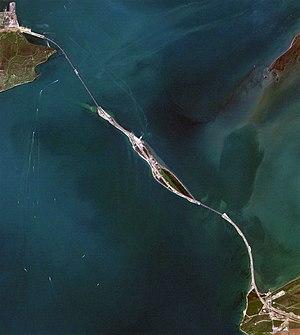
Le pont de Crimée est un pont traversant le détroit de Kertch, entre la péninsule de Kertch, en Crimée, à l'ouest, et la péninsule de Taman, dans le kraï de Krasnodar, en Russie, à l'est. Avec ses 18 km de long, c'est le plus long pont de Russie et d'Europe.